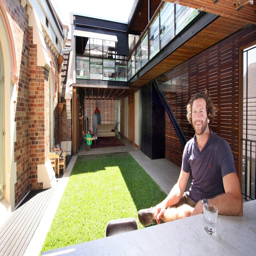
person in the grassed courtyard .